Frances Xavier Cabrini

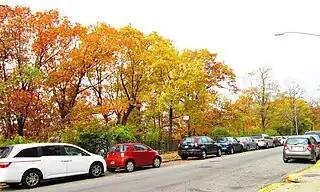
Cabrini Woods Nature Sanctuary, New York City

The Mother Cabrini Shrine is located on Lookout Mountain in Golden, Colorado. Cabrini purchased the property in 1910 to serve as a summer camp for the girls from her Queen of Heaven Orphanage in Denver. She built the Stone House at the camp in 1914 to serve as the girls dormitory.